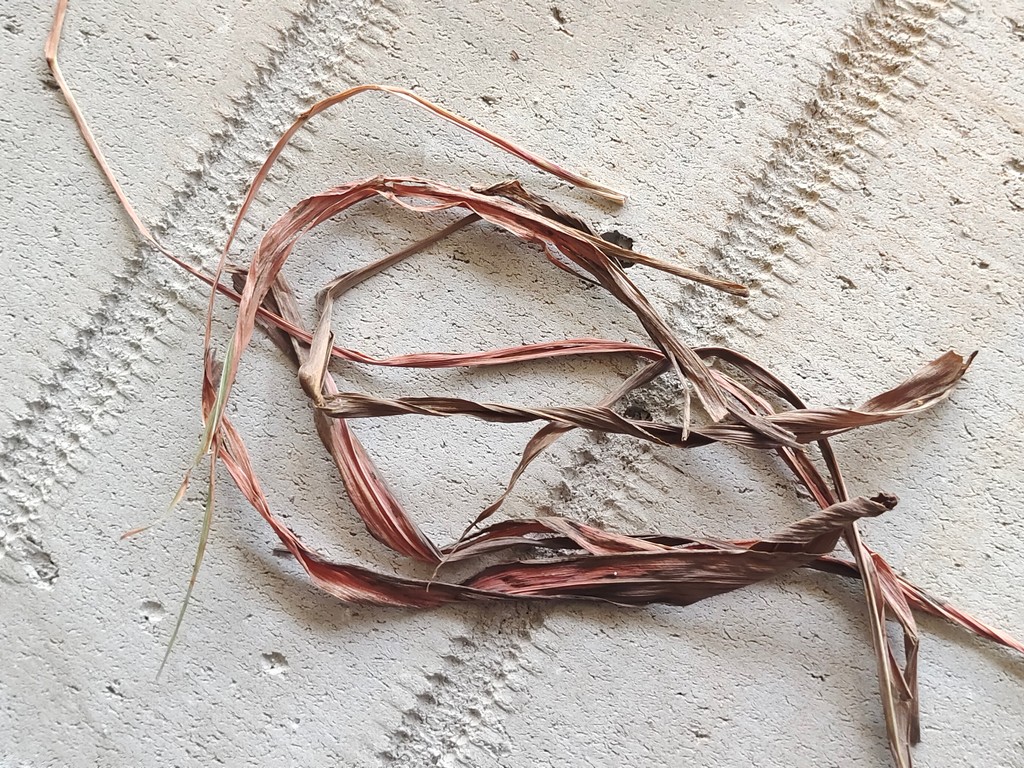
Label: Dried